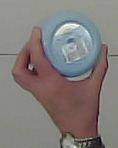
Product: nivea_baby